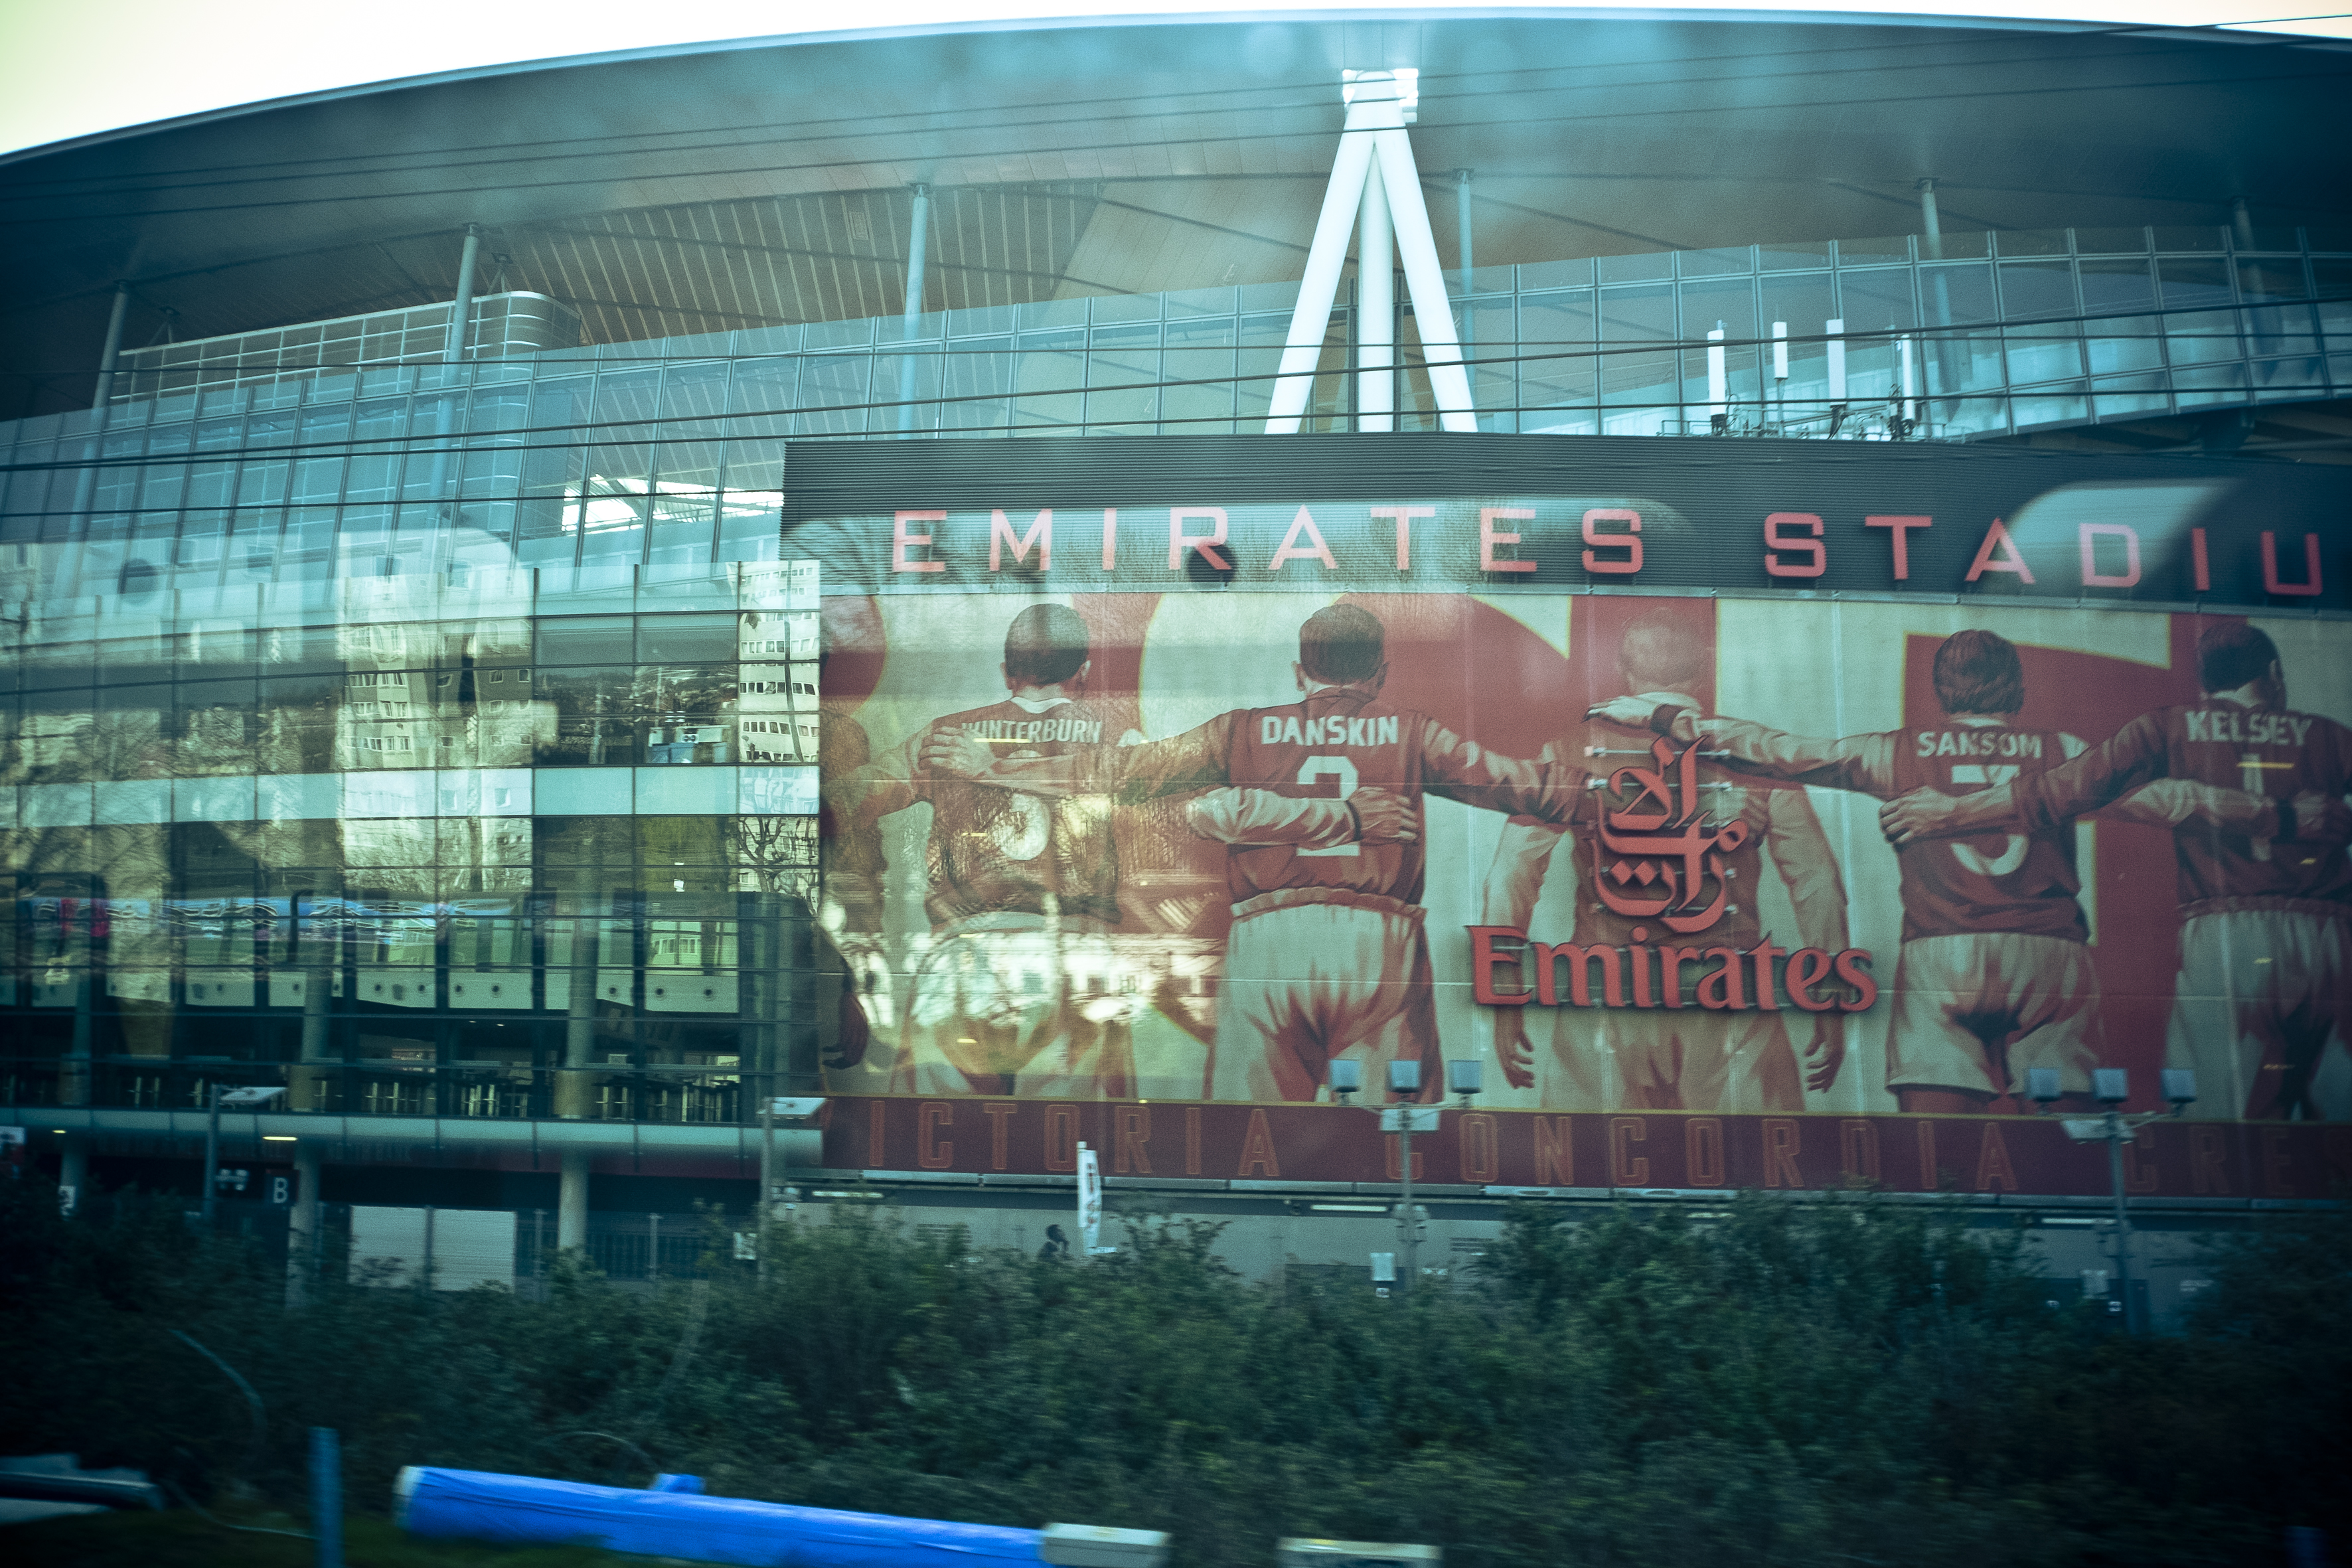
street, urban, advertising, travel, fujifilm, signage, stadium, uk, england, london, stage, fuji, fujixt1, fujix, sport venue, display device, electronic signage, flat panel display